Castle Cove, Weymouth

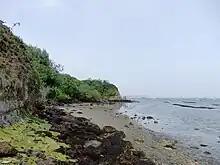
Castle Cove

Castle Cove, also known as Sandsfoot Cove, is a small secluded sand beach to the west of Weymouth, in Dorset, southern England. It is in the parish of Wyke Regis, close to that village but closer to Sandsfoot Castle, one of Henry VIII's Device Forts, built around 1541 opposite its contemporary Portland Castle to protect Portland Roads (principally Weymouth Harbour). It is privately owned, but has remained open to the public and is a favourite spot for swimming, sailing, snorkelling and diving.